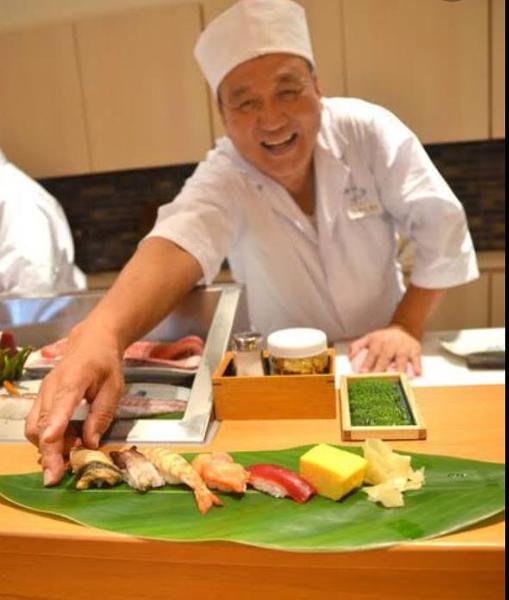
回答: 鼻ほじったので自然な流れで拭く